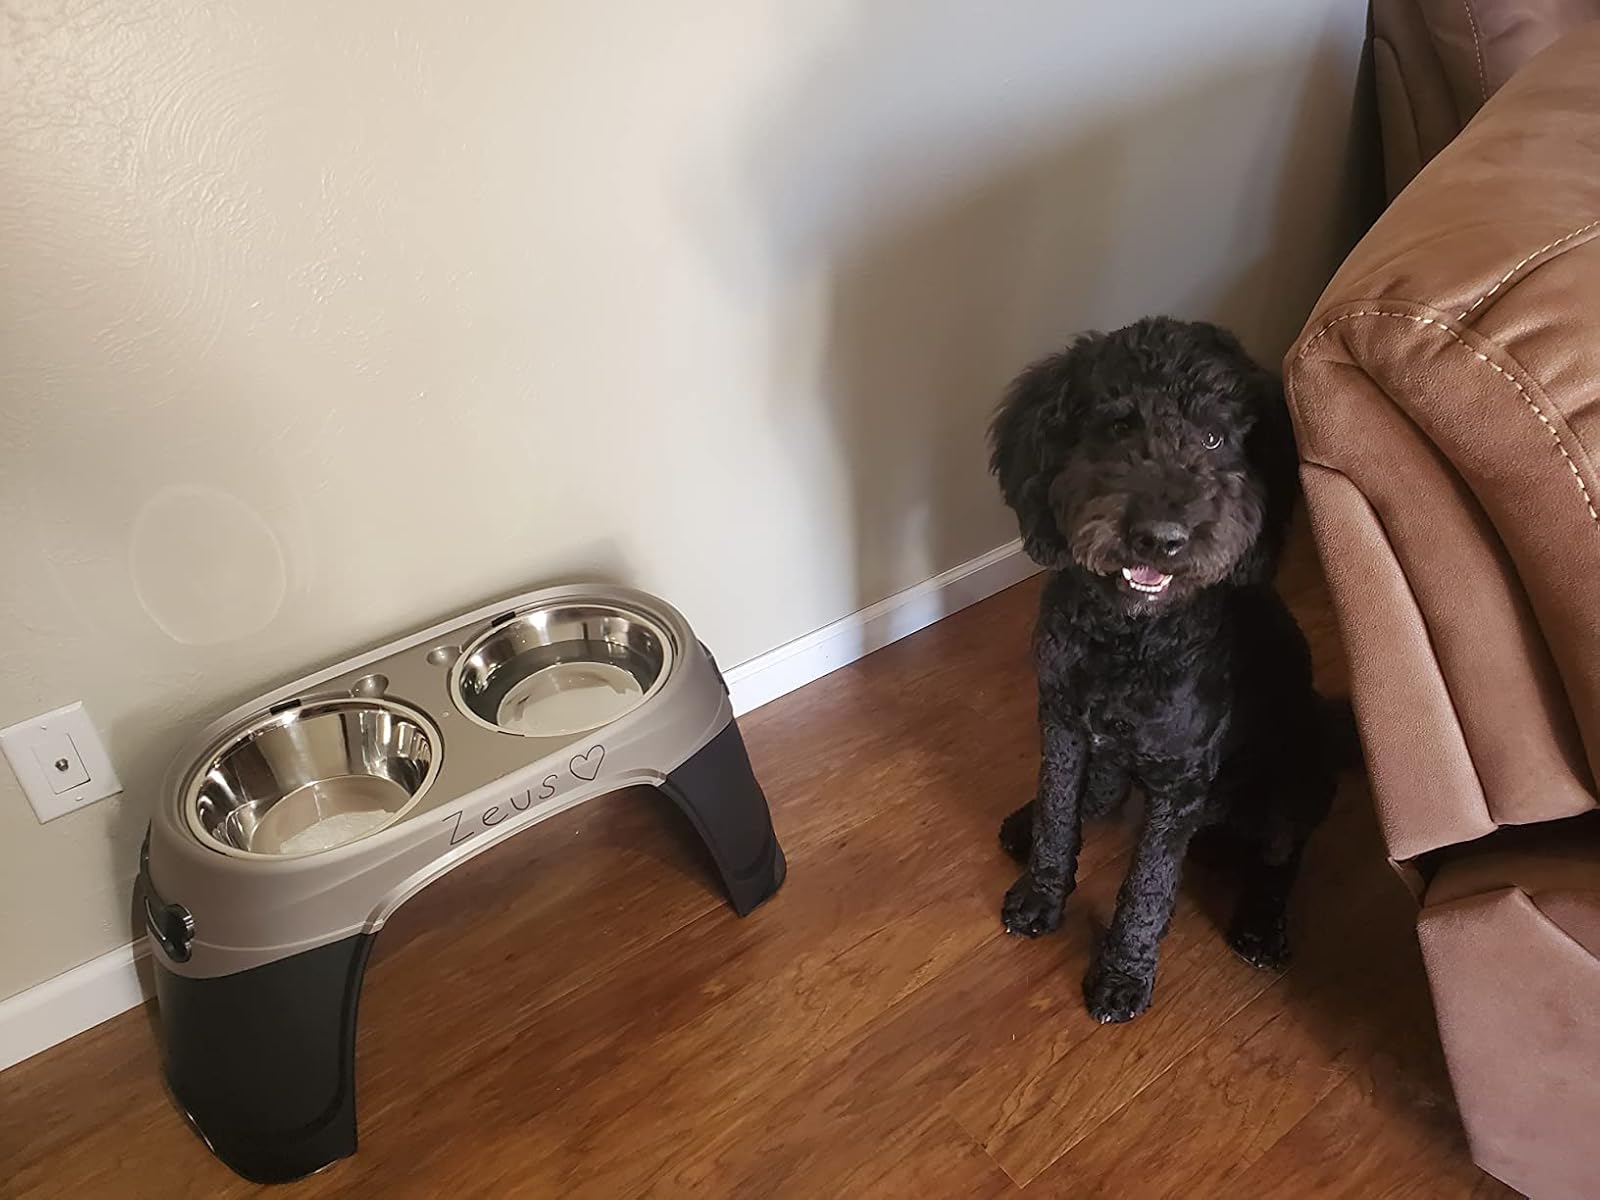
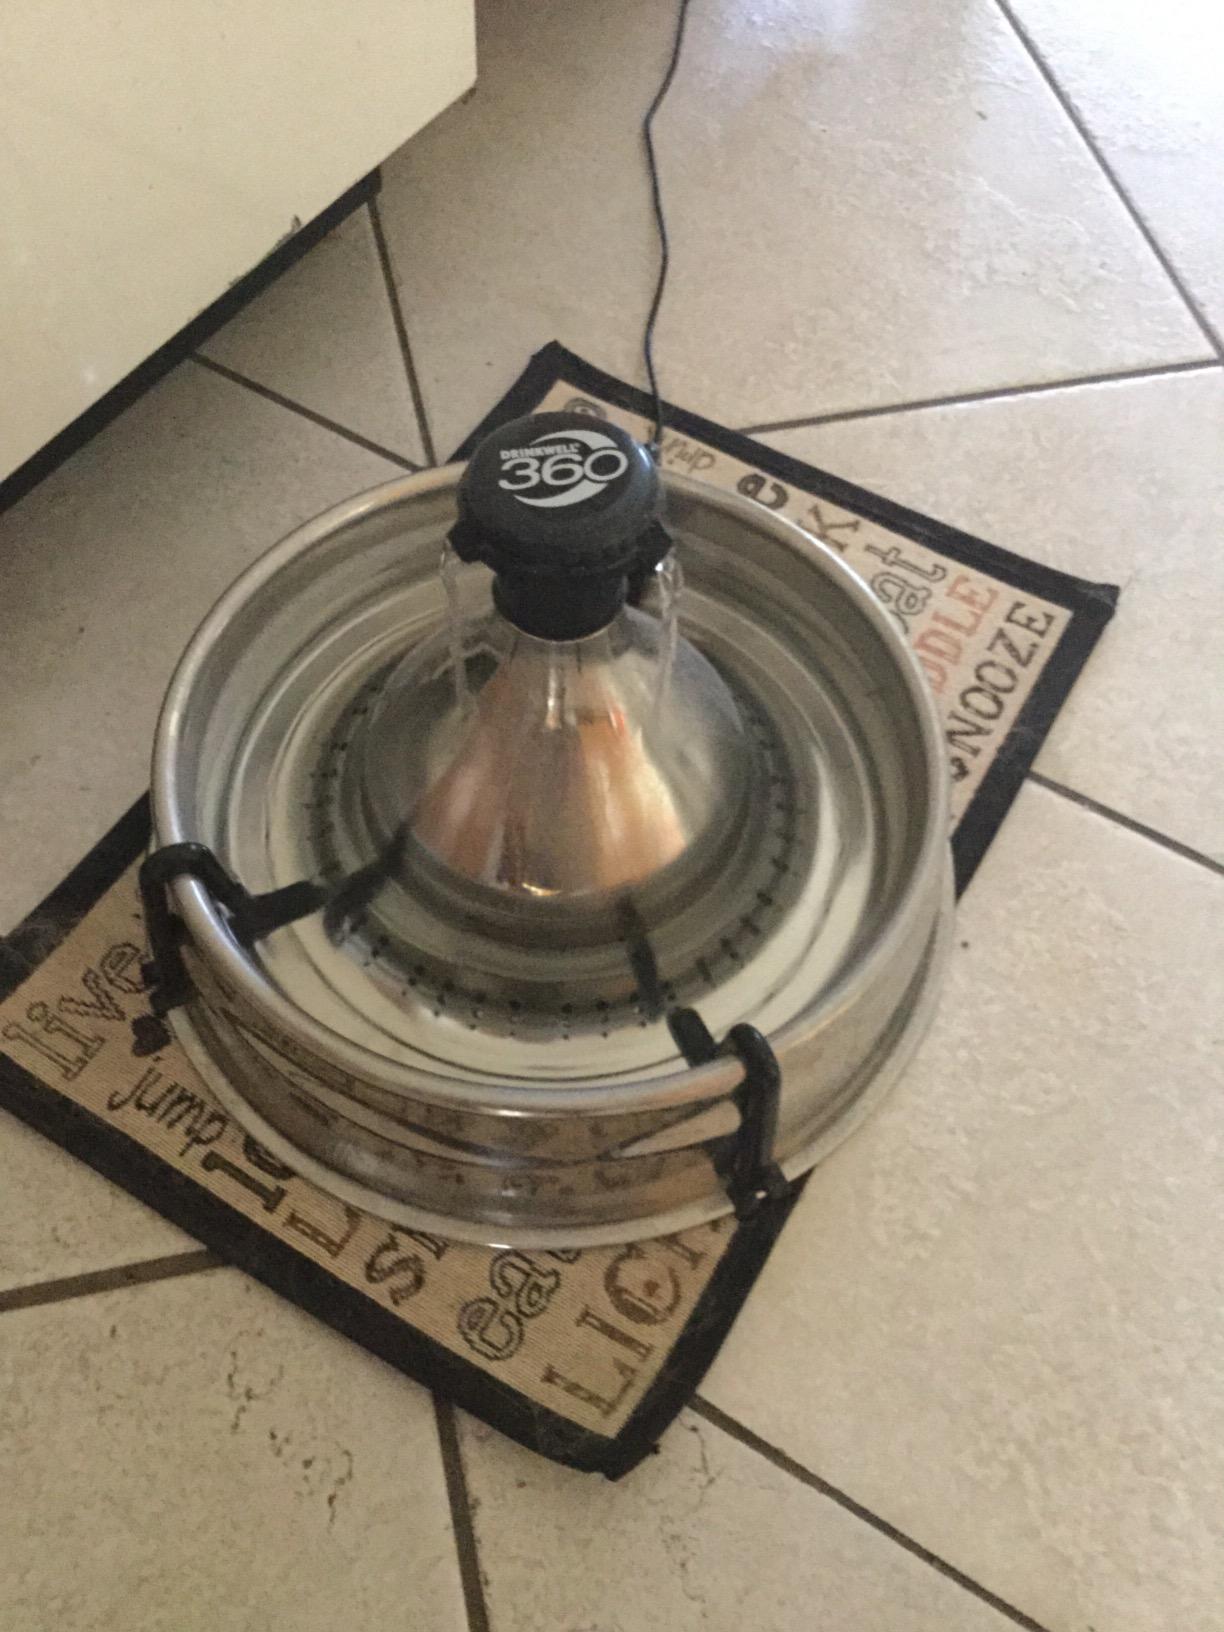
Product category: items_bowl
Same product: no